Roland JX-8P

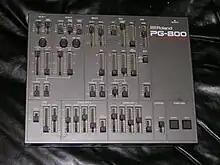
PG-800 Synthesizer Programmer.

JX-8P's sound presets are organized into two banks, with 32 sounds each. Additionally, users can store 32 custom sounds in its internal memory, and 32 more in the optional M-16C cartridge. Patches can also be imported and exported via system-exclusive (sysex) MIDI messages. Patches are compatible with Roland JX-10 and MKS-70 synthesizers.